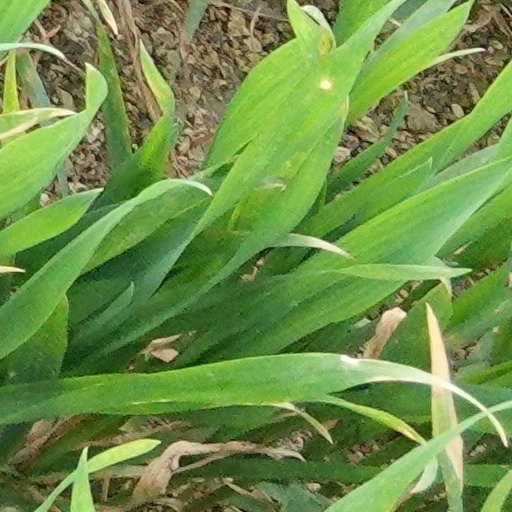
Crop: wheat